Byzantine–Bulgarian Treaty of 927

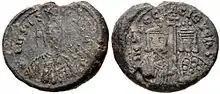
A seal of Emperor PeterI and Empress Irene

By the terms of the treaty, the Byzantines officially recognized the imperial title of the Bulgarian monarchs but insisted on the formula that the emperor of the Bulgarians be considered a "spiritual son" of the Byzantine emperor. Despite the wording, the title of the Bulgarian rulers equalled that of their Byzantine counterparts. The Bulgarian Orthodox Church was also recognized as an independent Patriarchate, thus becoming the fifth autocephalous Eastern Orthodox Church after the patriarchates of Constantinople, Alexandria, Antioch and Jerusalem, and the first national Orthodox Church. The treaty further stipulated an exchange of prisoners and an annual tribute to be paid by the Byzantines to the Bulgarian Empire. The treaty restored the border approximately along the lines agreed in 904the Bulgarians returned most of SimeonI's conquests in Thrace, Thessaly and Hellas and retained firm control over most of Macedonia and the larger part of Epirus. Thus, PeterI succeeded in obtaining all of his father's goals, except for Constantinople.